Mayoralty of Rudy Giuliani

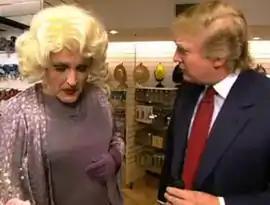
Giuliani and Donald Trump in a film clip shown at the 2000 New York Inner Circle press dinner

Elliot Cuker, a friend and advisor to Giuliani, told "The New Yorker", "I am the one who convinced him that it would be a great idea to put him in a dress, soften him up, and help him get the gay vote."